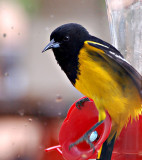
a yellow bird with a black head and throat and a short black beak.
the bird has a black crown, throat and bill with a bright yellow abdomen and side.
this colorful bird has a black head and throat, black wings with white detail, and a bright yellow body.
black and yellow bird with a very small beak, but average sized head.
this is a yellow bird with a black wing and a black head and throat.
this small bird has a black crown with grey bill and yellow belly with grey and yellow wings.
the bird has a yellow breast with a black head, nape and crown with grey thighs, tarsus and feet.
the bird has a black bill and a yellow belly
this small bird has a black crown and yellow belly.
this particular bird has a belly that is yellow and black
Species: Scott Oriole